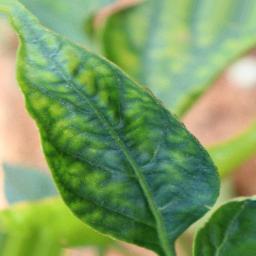
Label: nutritional